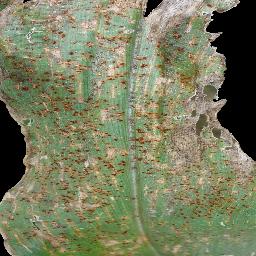
Label: Corn___Common_rust